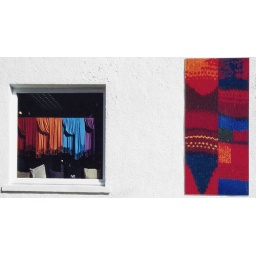
The Fabric Shop in Ullapool, a window and wall plaque.